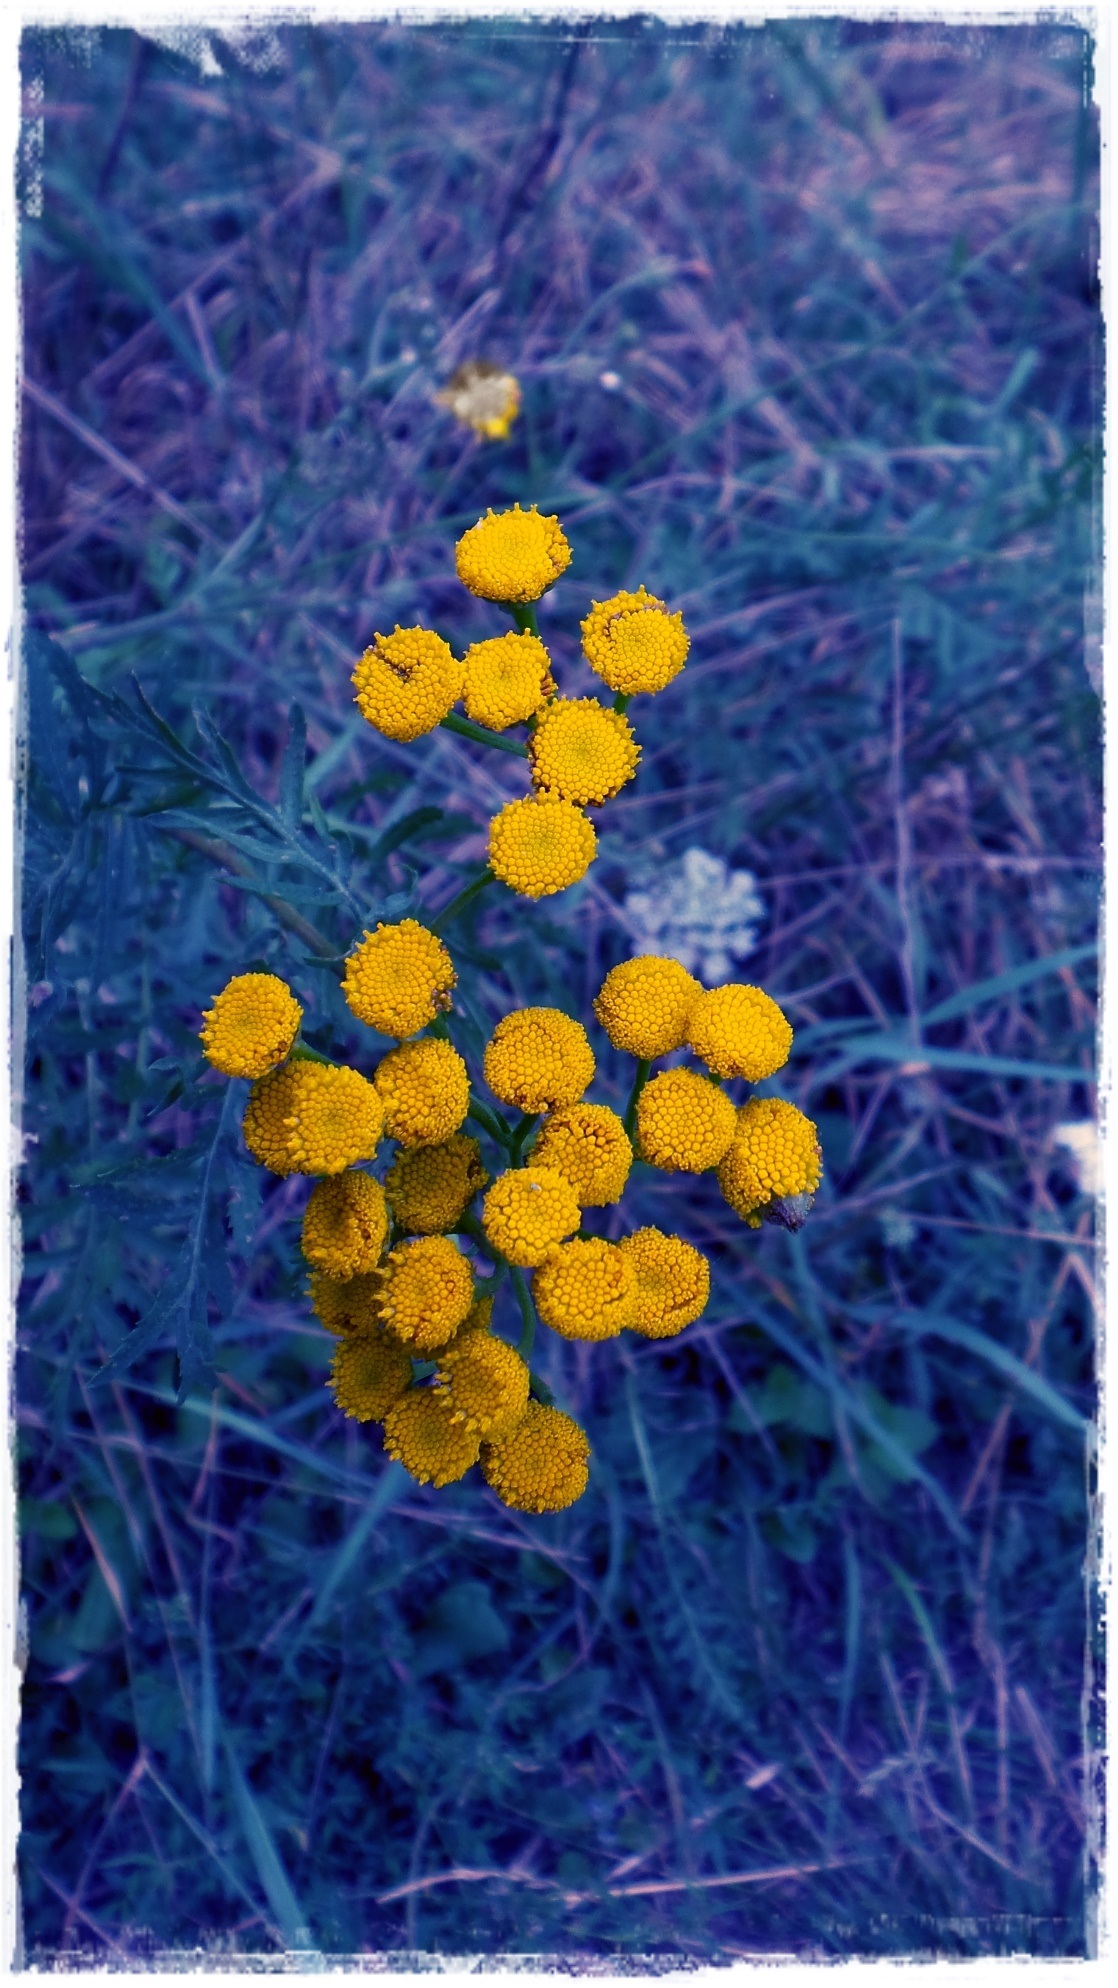
plant, flower, petal, produce, contrast, blue, yellow, flora, wildflower, flowers, flowering plant, daisy family, land plant, chrysanths